1941: Counter Attack

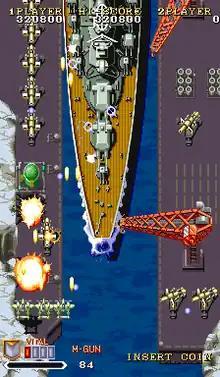
Arcade version screenshot.

The goal is to shoot down enemy airplanes and collect weapon power-ups (POW). The game uses a vitality system instead of life system in which if the player is hit, it loses one point of vitality and the player is destroyed if hit with 0 vitality then the player is given the option to continue. Lightning attacks can be used by pressing the B button which sacrifices a portion of life energy. Three loops can be performed per level and a bonus is awarded at the end of the level for unused loops. Player 1 uses a P-38 Lightning and Player 2 uses a new plane: DH.98 Mosquito. The game shifts from the original Pacific Front setting with that of the Western Front, in the north Atlantic Ocean.